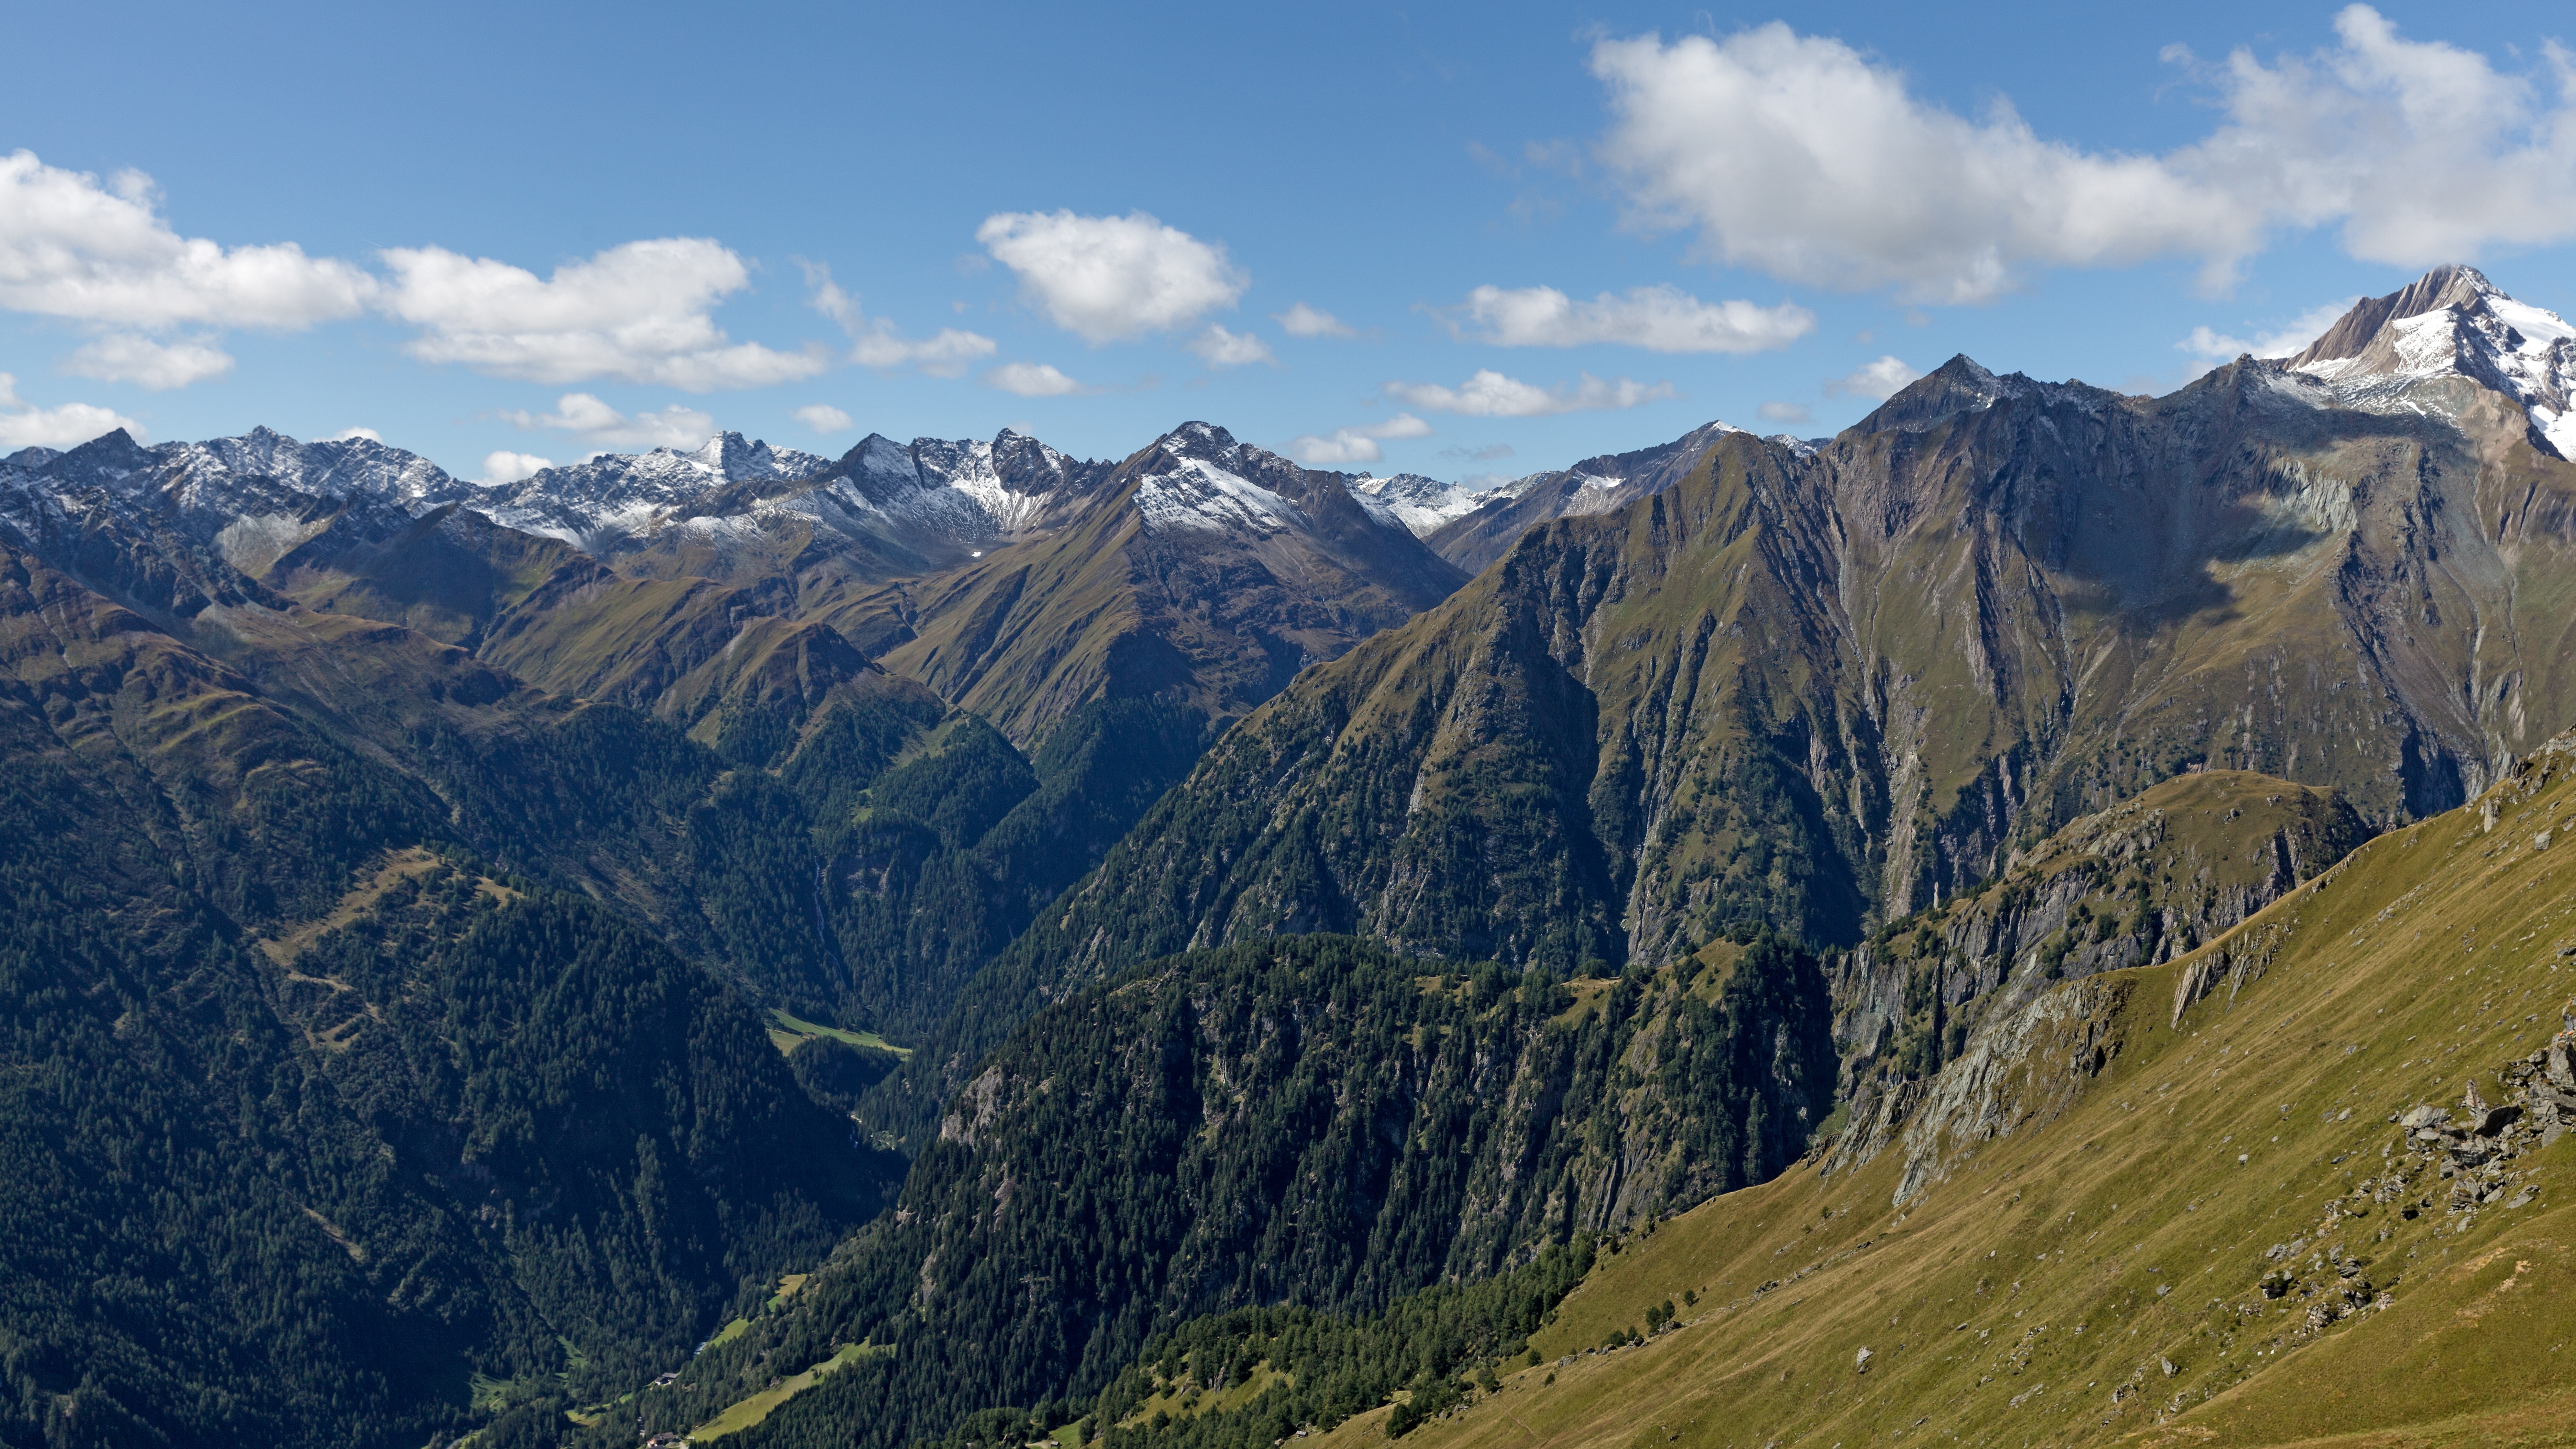
landscape, nature, wilderness, walking, mountain, hiking, adventure, valley, mountain range, panorama, ridge, summit, alps, plateau, fell, landform, mountain pass, east tyrol, virgental valley, geographical feature, mountainous landforms